Cellulose acetate film

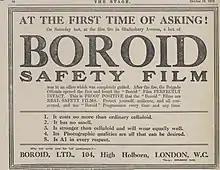
BOROID advertisement 'The Stage'

In 1910, a newly discovered, non-inflammable, film format 'BOROID' was presented to the British cinematographic trade using acetate-based cellulose. It was developed, he claimed 'accidentally', by the prolific inventor Benno Borzykowski, a partner in Photochemie G.m.b.H. Berlin, and Director of the Benobor Syndicate, who had worked on other patents for artificial silk and other fabrics. BOROID was a by-product of that work by Borzykowski, but was not patented. ("The process has not been patented and will not be; it is a secret formula known only to the inventor and two trustees in England. He has never sold the process itself, merely the right to manufacture and market…")